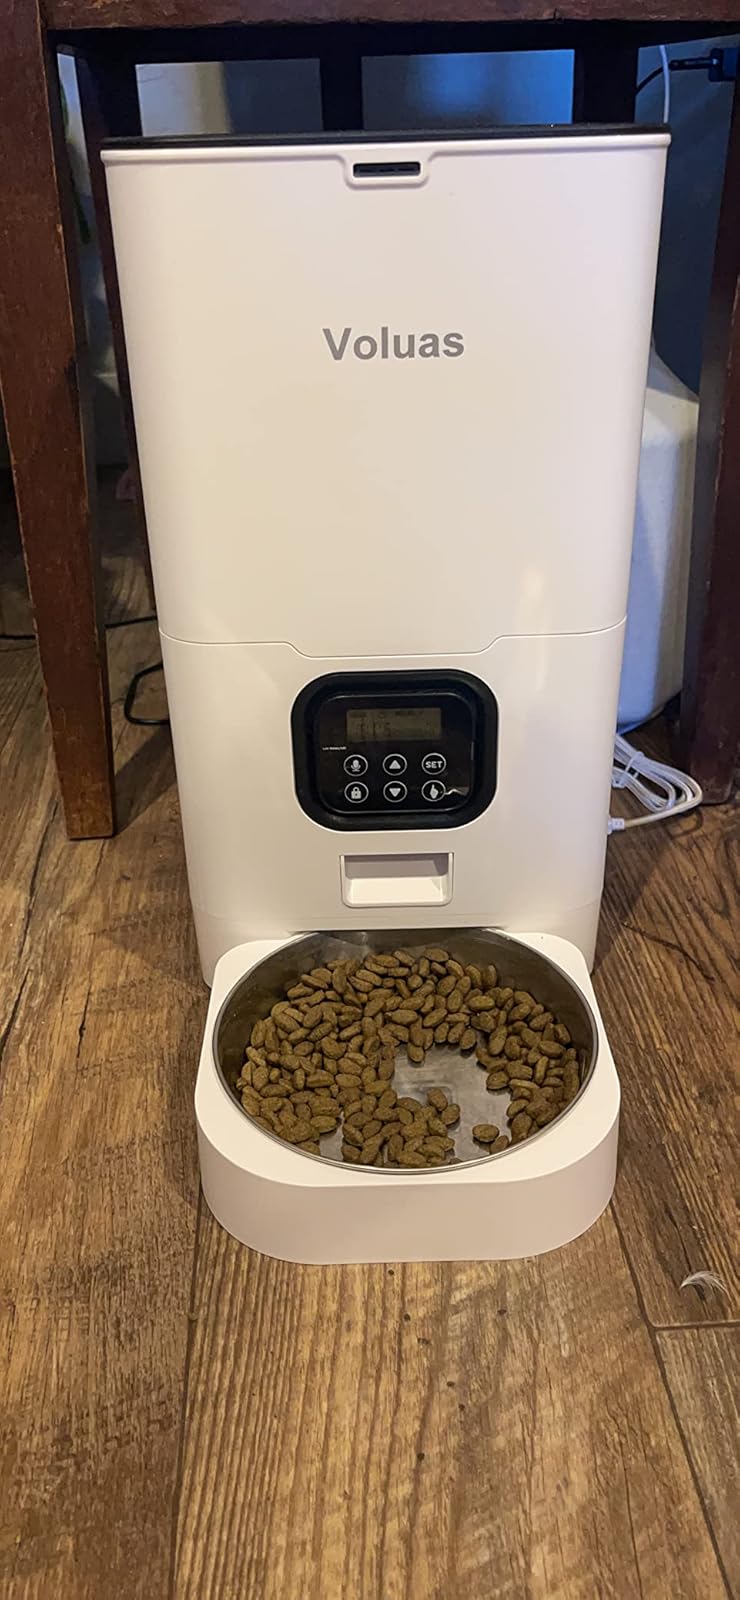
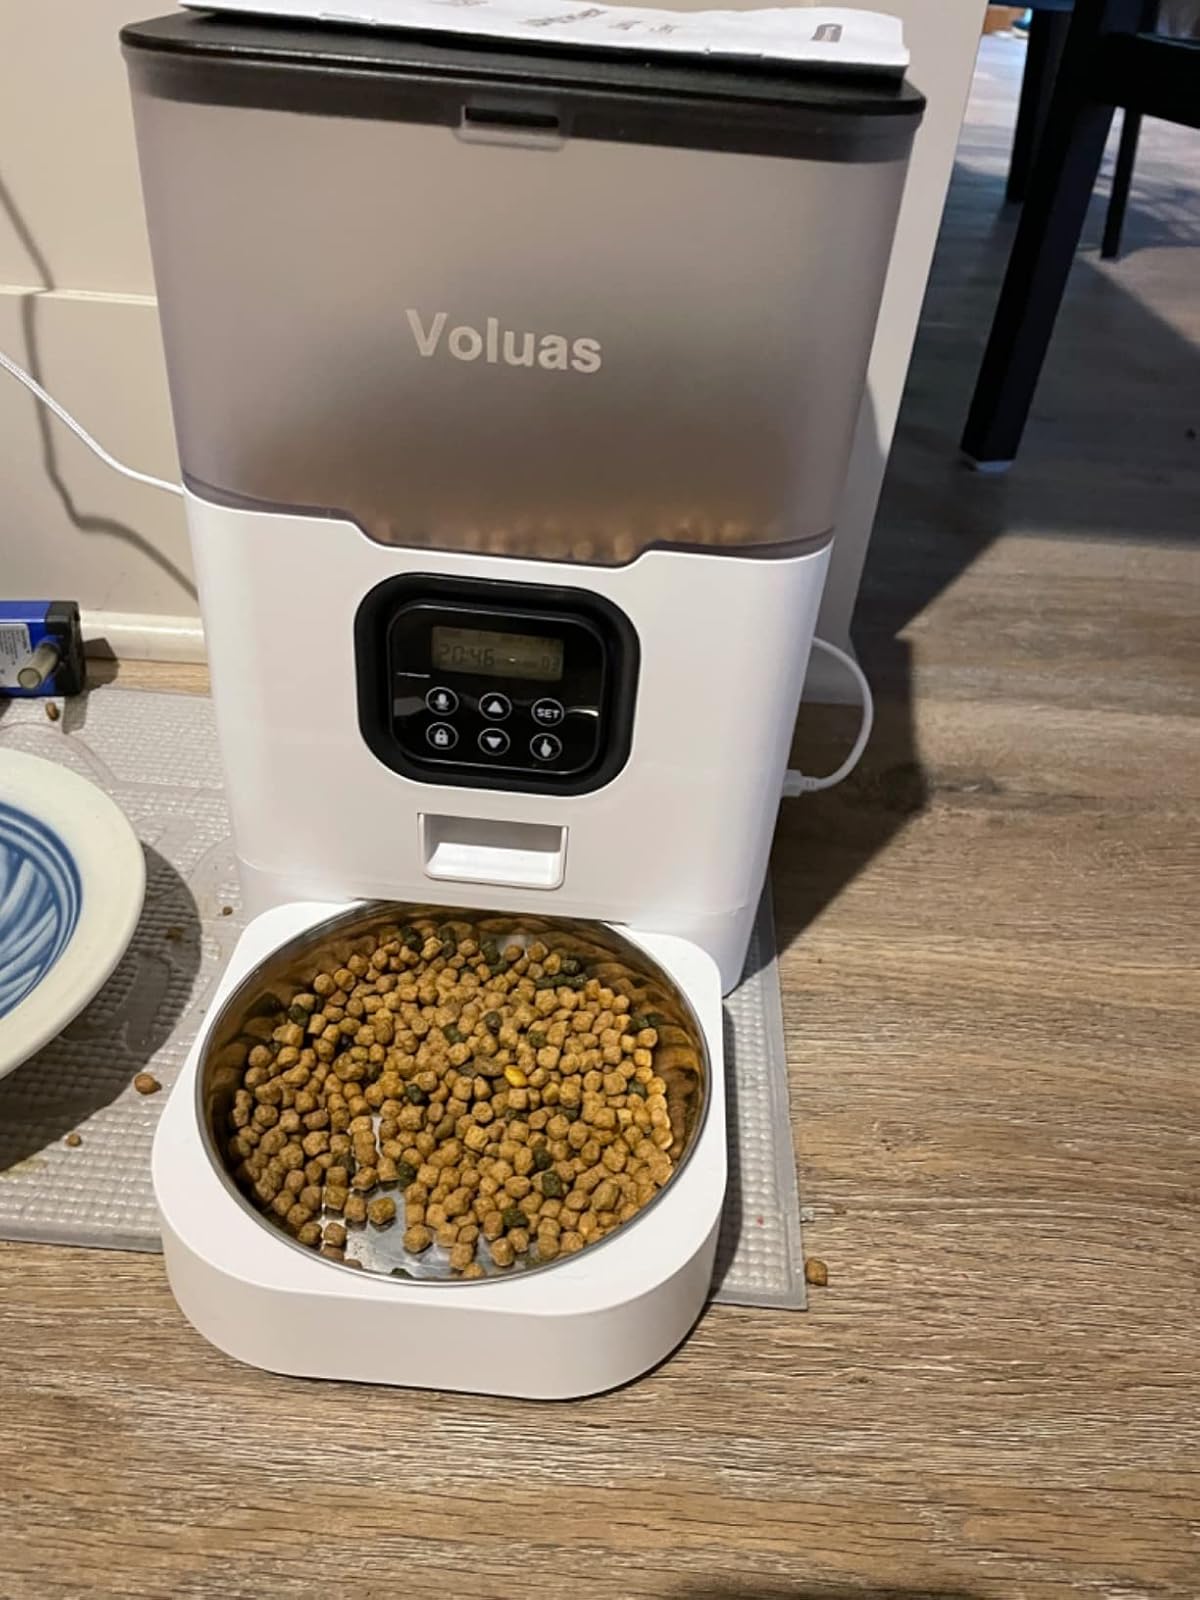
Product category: items_feeder
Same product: no